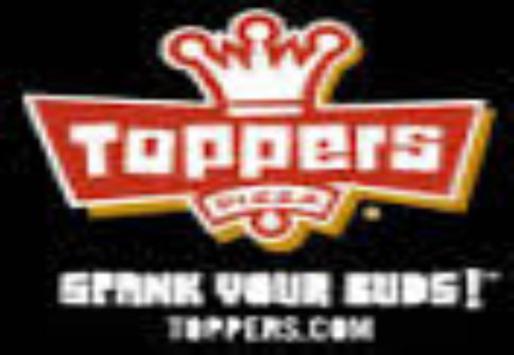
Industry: Food